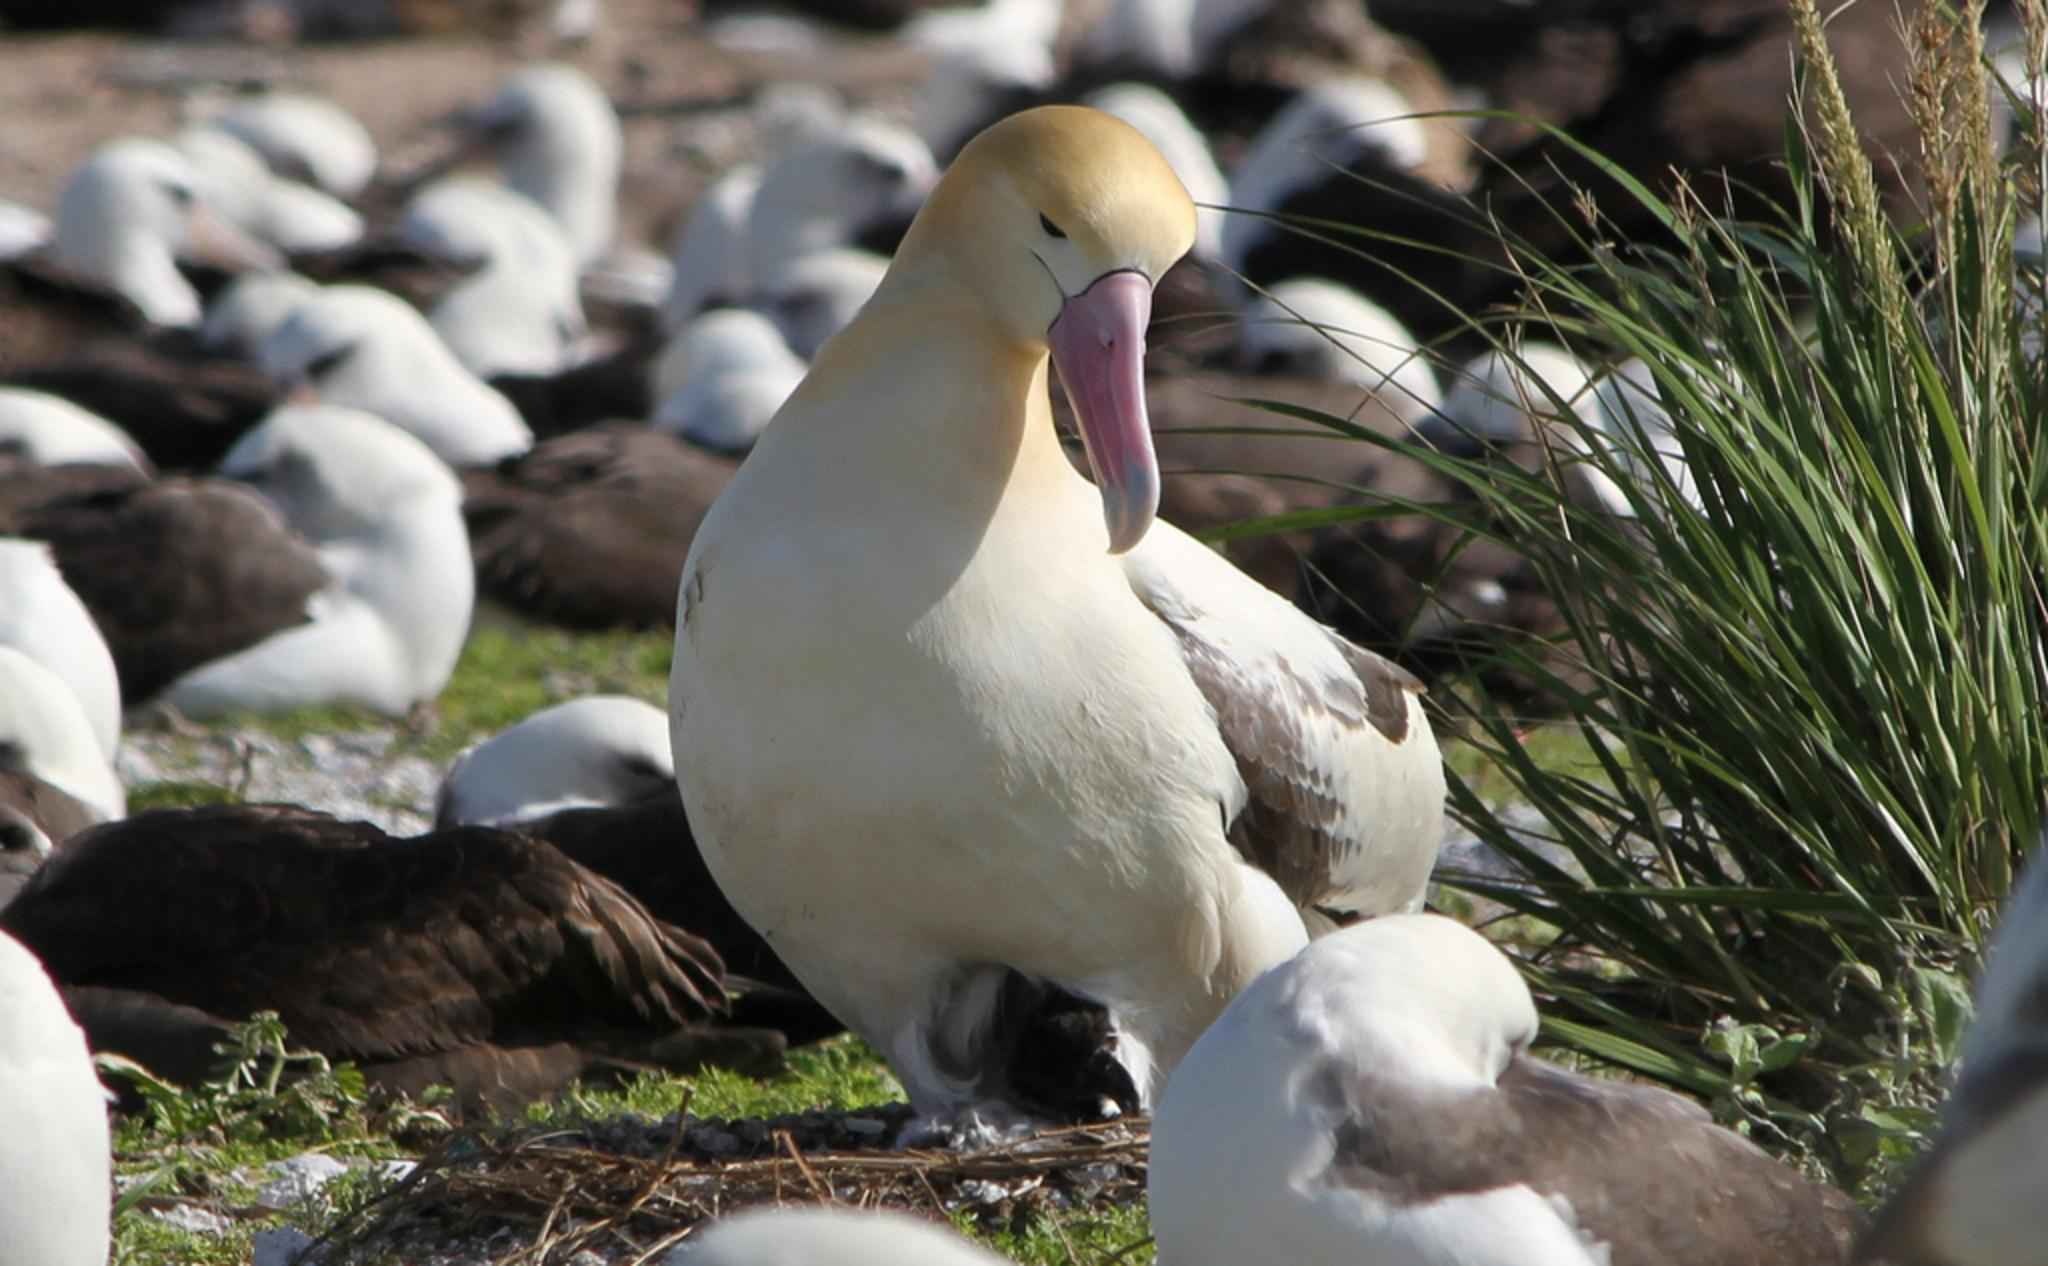
bird, seabird, wildlife, beak, fauna, birds, animals, vertebrate, albatross, tailed, chick, short, water bird, hatches, suliformes